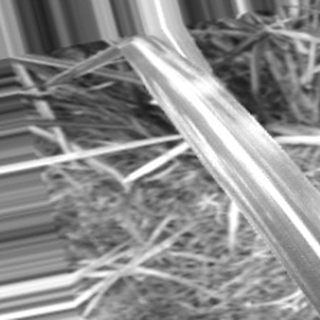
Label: sugarcane_bacterial_blight